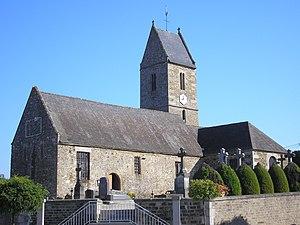
La Graverie (Normandie, France). L'église Notre-Dame.
L'église Notre-Dame est une église catholique située à La Graverie, en France.
La Graverie est une ancienne commune française, située dans le département du Calvados en région Normandie, devenue le 1ᵉʳ janvier 2016 une commune déléguée au sein de la commune nouvelle de Souleuvre-en-Bocage.
Cette liste regroupe une partie des monuments historiques du Calvados.